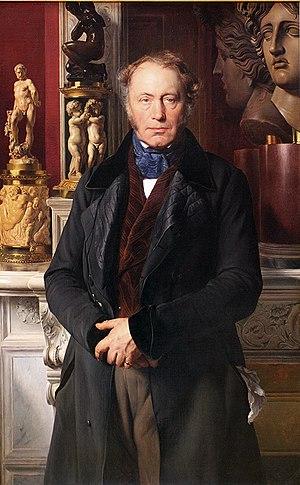
Le comte James Alexandre de Pourtalès dans son hôtel du n° 7, rue Tronchet.
James-Alexandre de Pourtalès, dit de Pourtalès-Gorgier, comte de Pourtalès, né le 28 novembre 1776 à Neuchâtel et mort le 24 mars 1855 à Paris, est un banquier, diplomate et collectionneur d'art suisse.